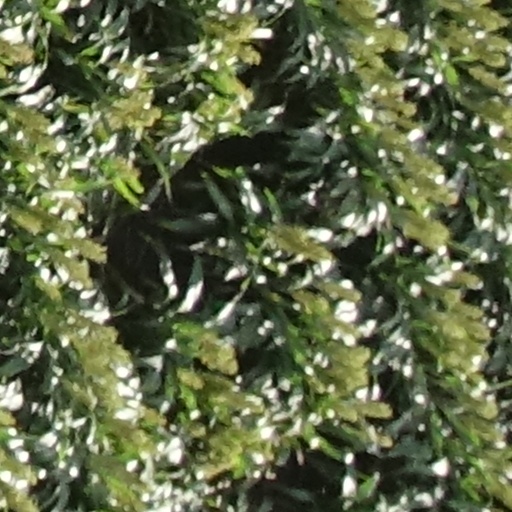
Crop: sorghum